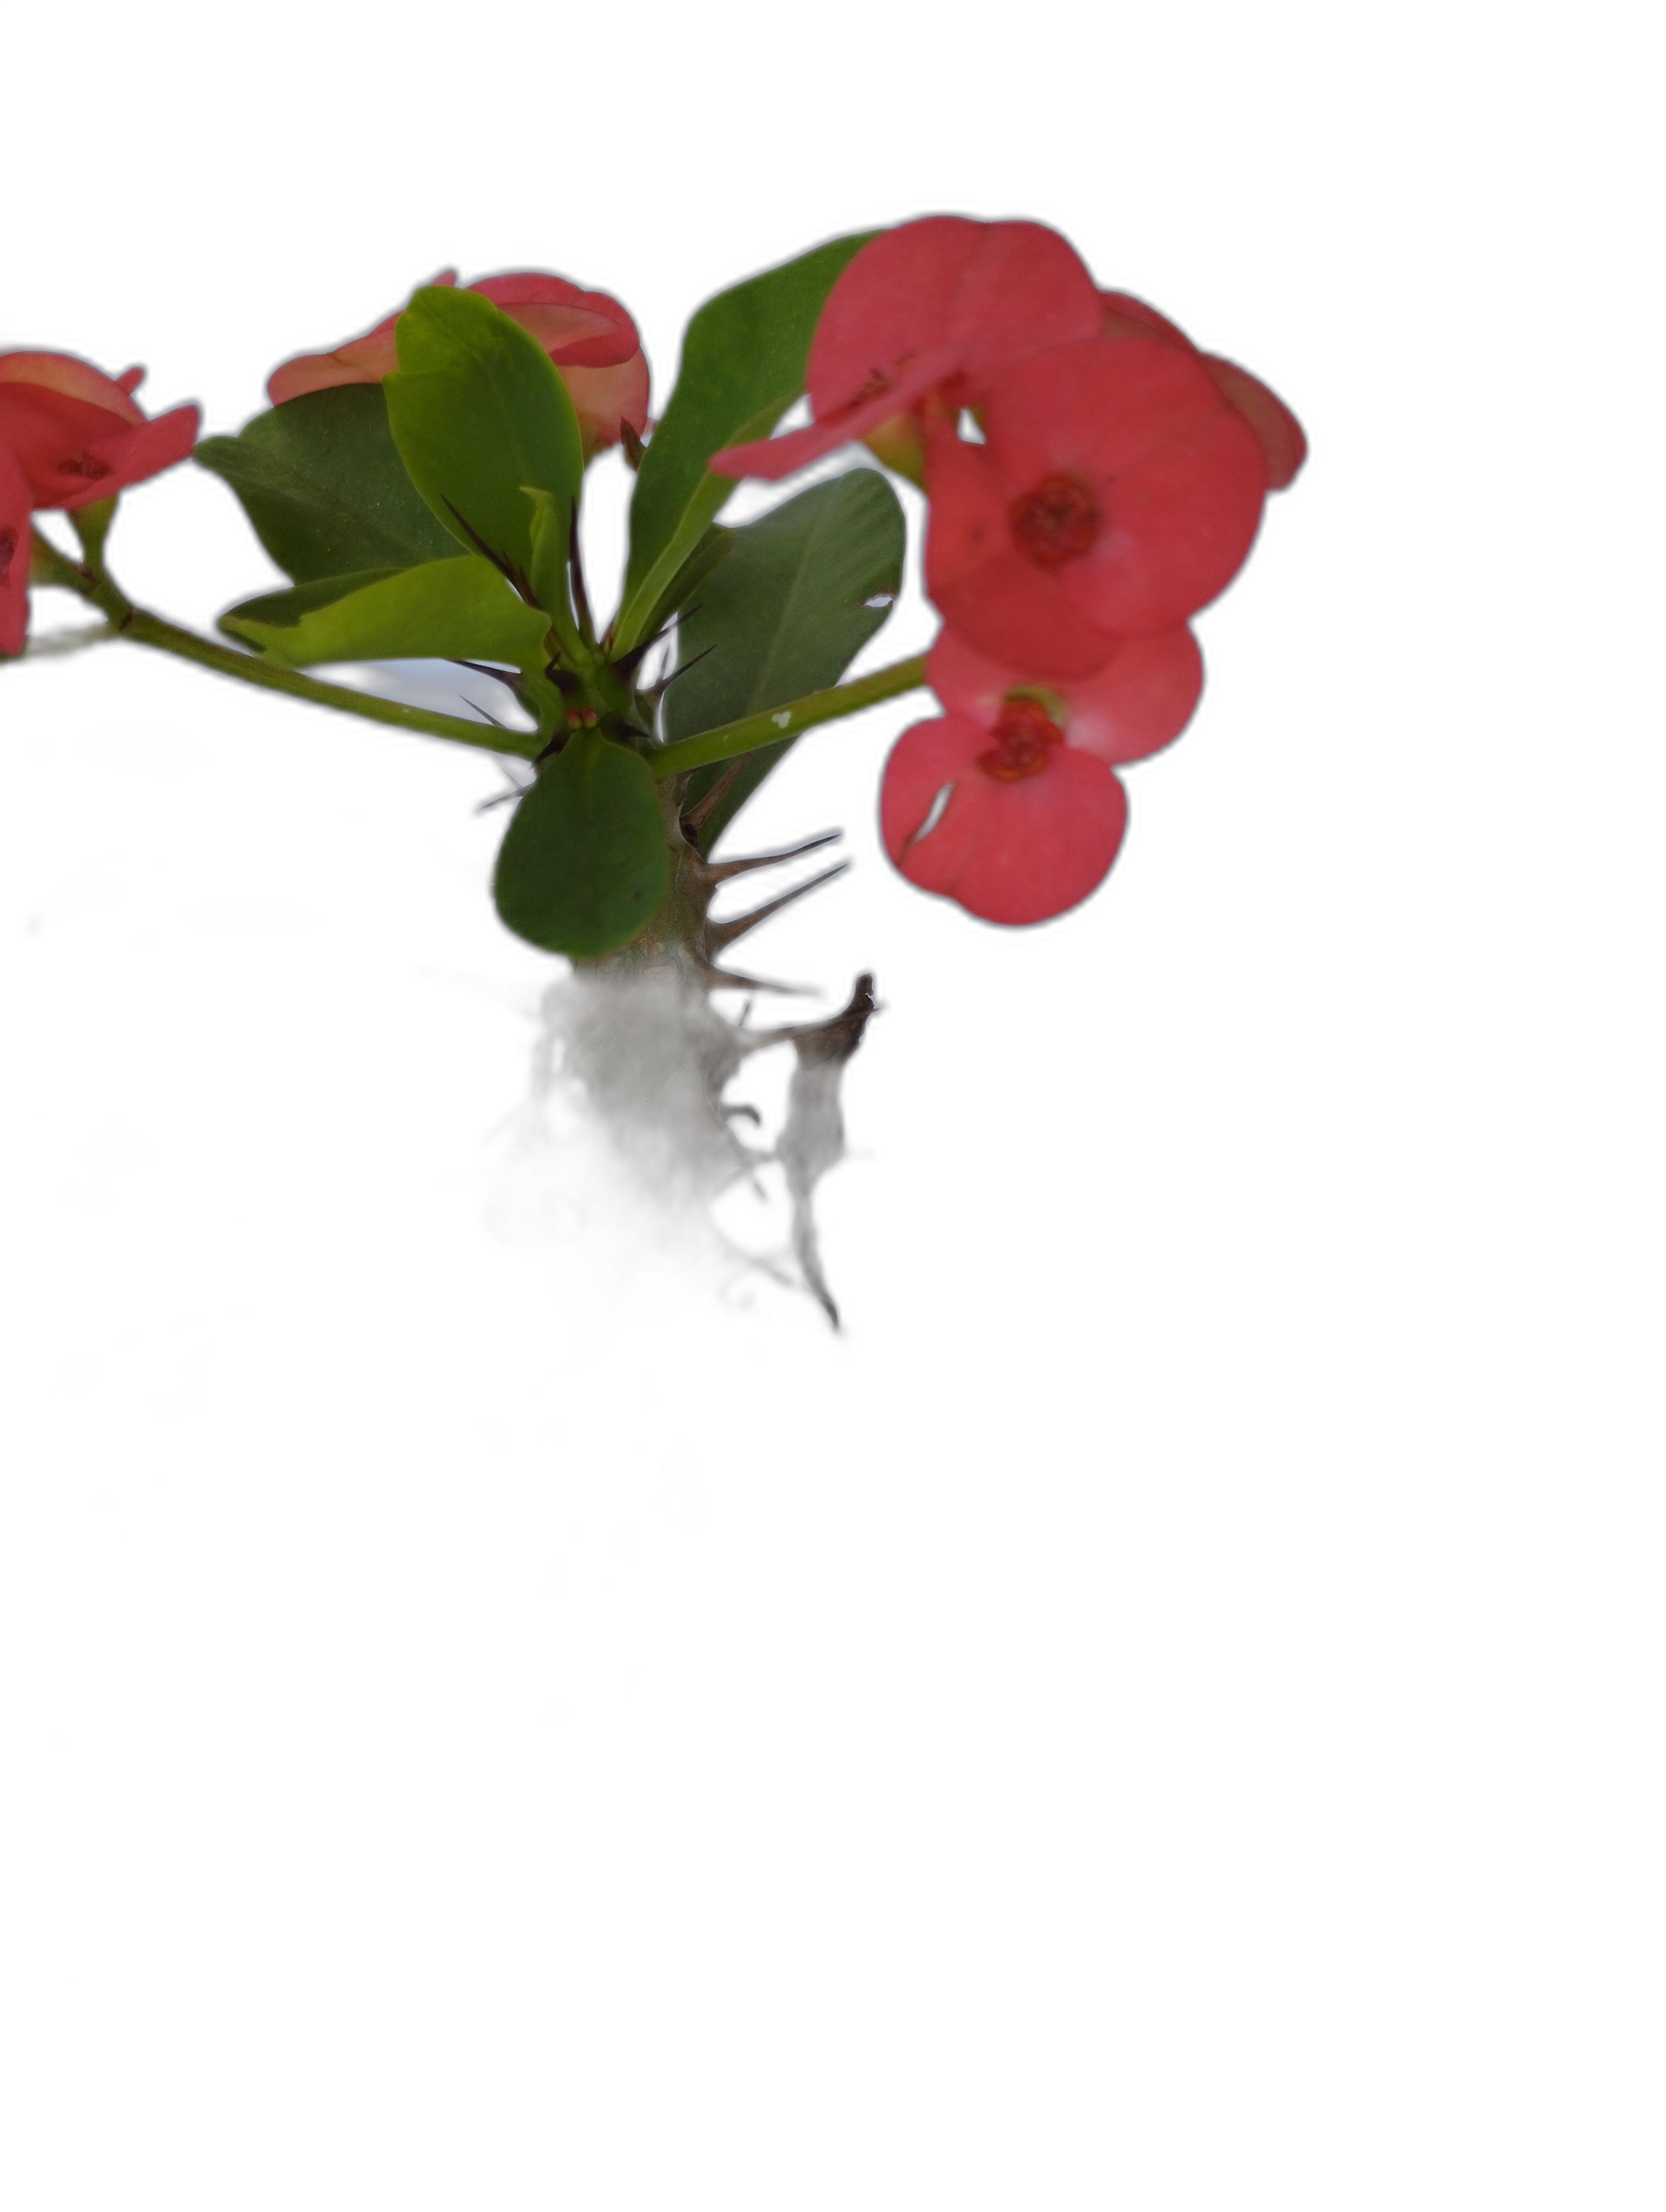
Label: Crown of thorns